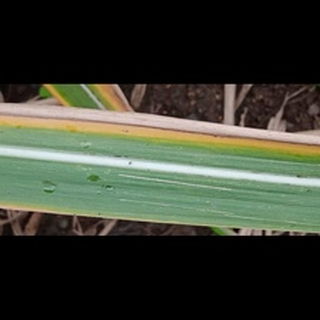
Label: sugarcane_yellow_leaf_disease